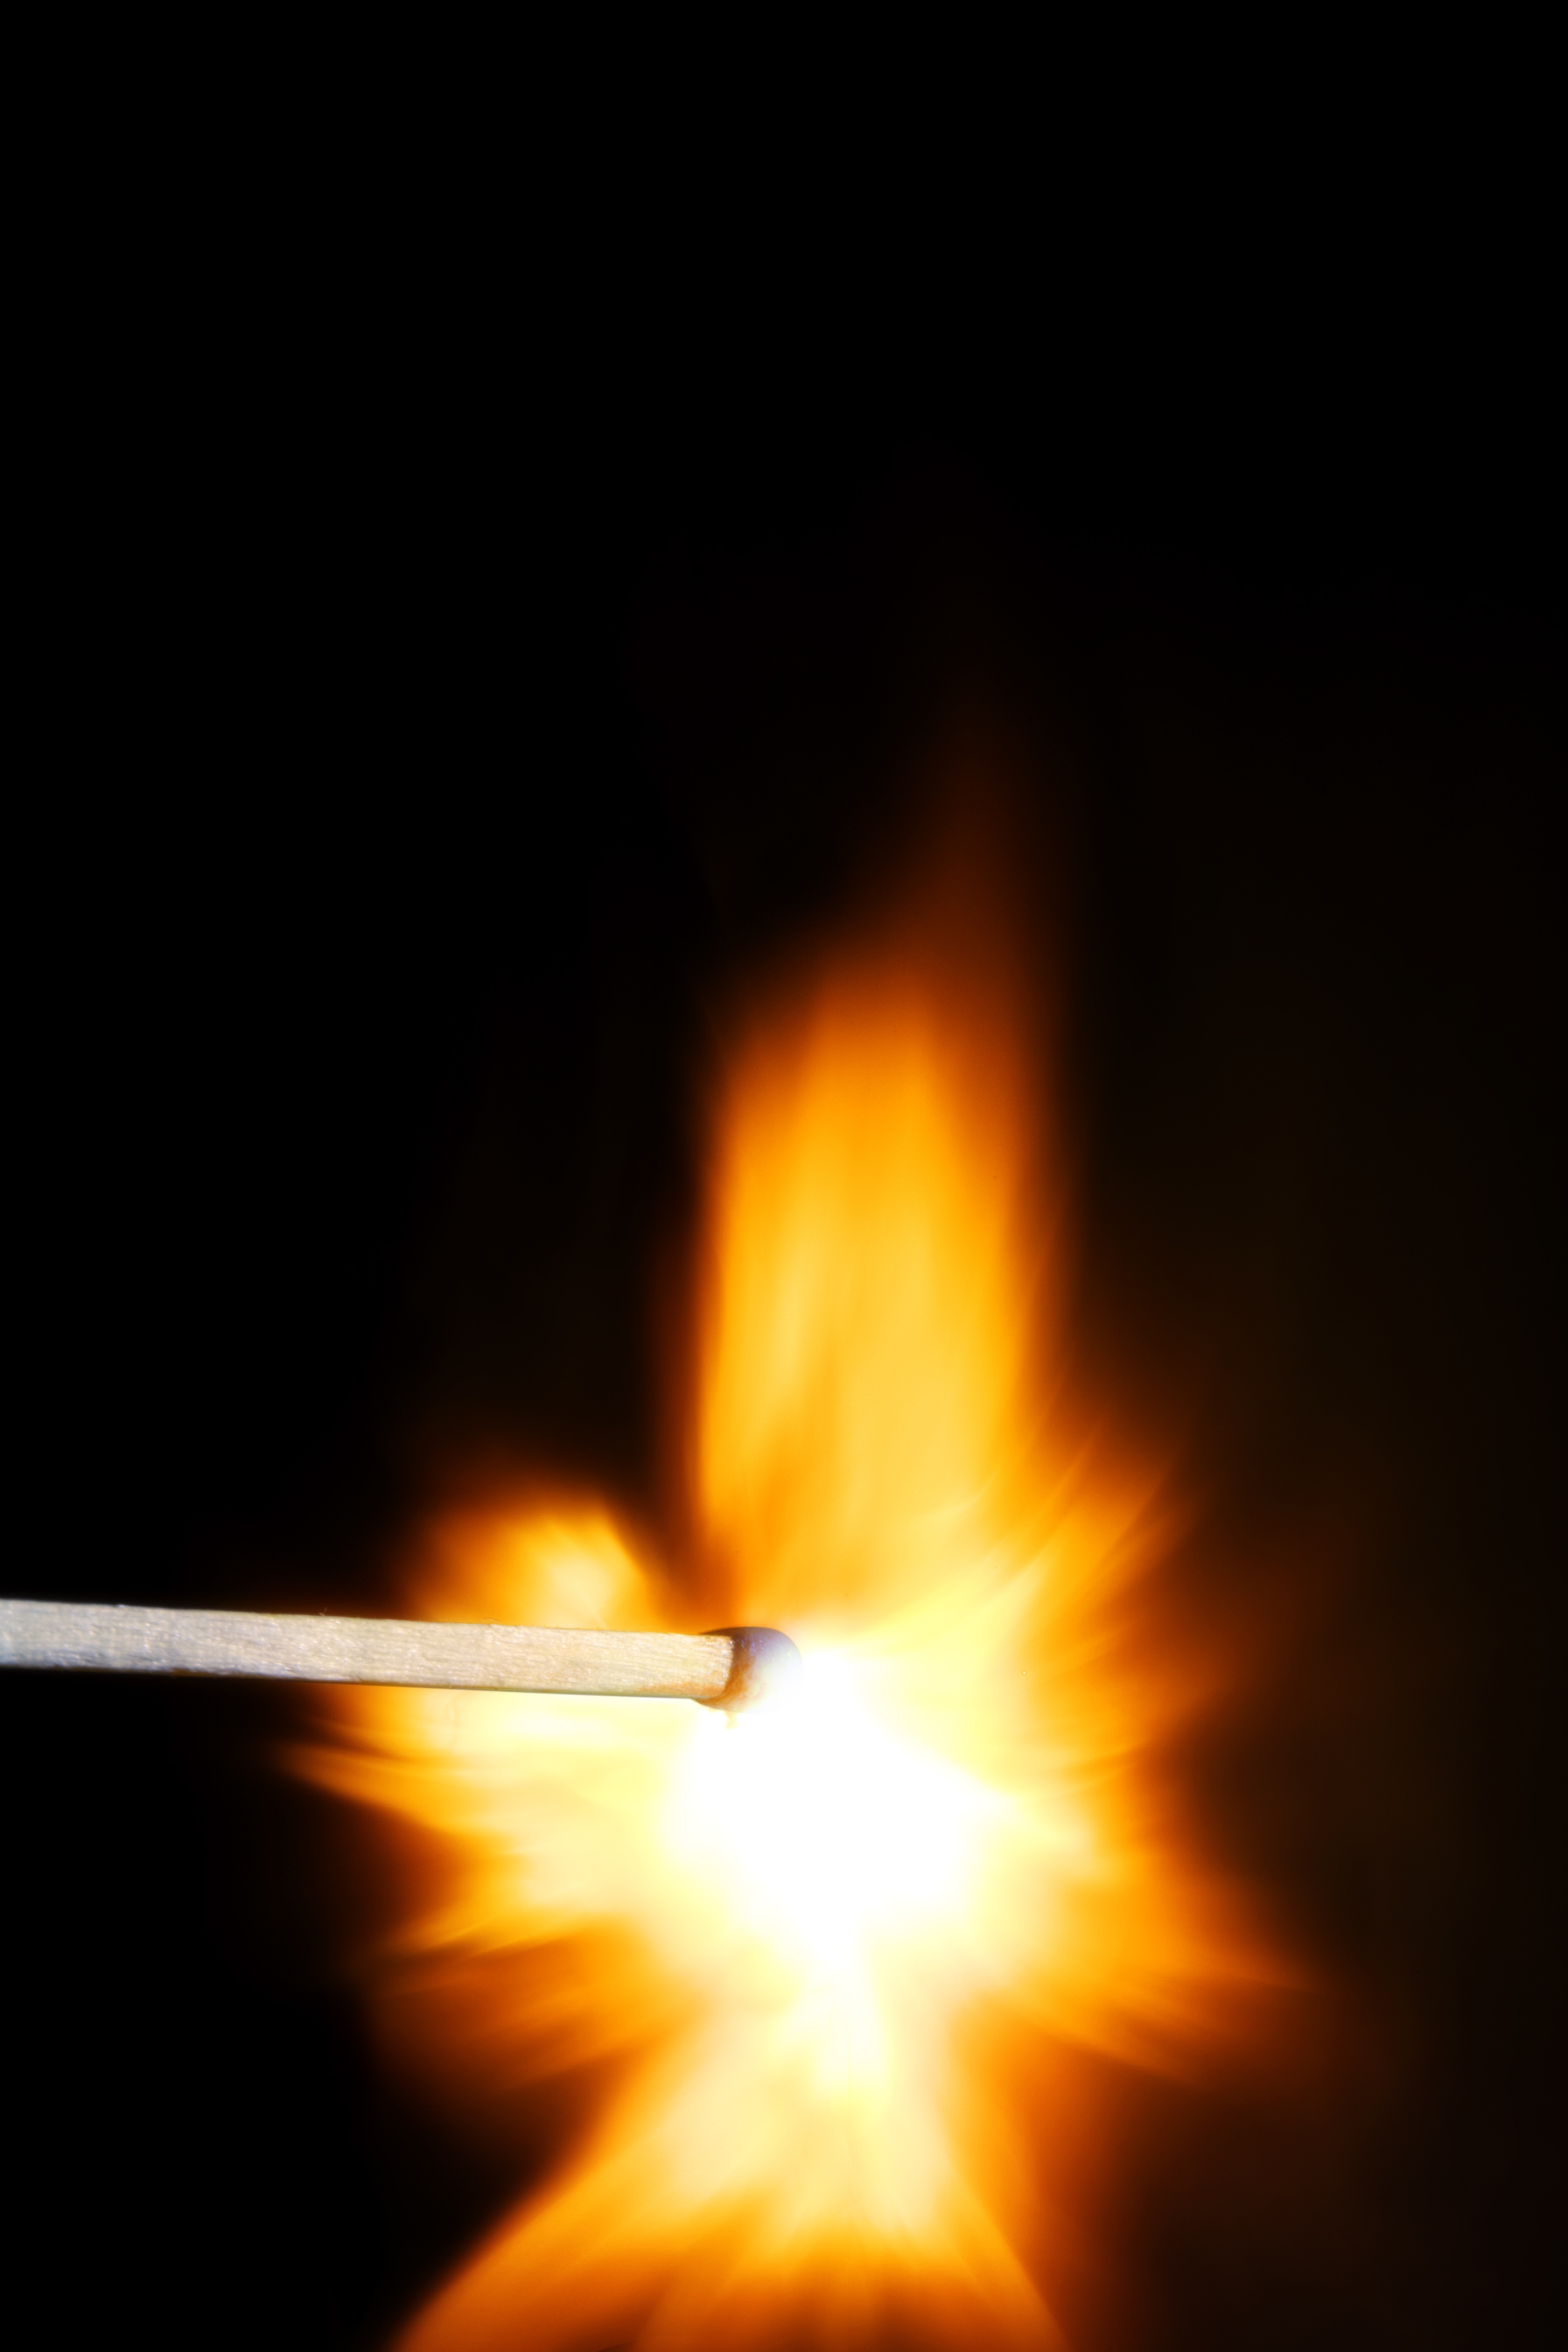
light, blur, abstract, dark, macro, flame, fire, campfire, bonfire, burn, close up, flare, focus, burning, bright, blaze, flammable, matchstick, warmly, geological phenomenon, luminescence